1971 Baseball Hall of Fame balloting

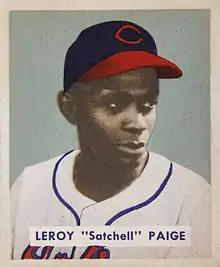
1971 inductee Satchel Paige

Elections to the Baseball Hall of Fame for 1971 featured a new committee on the Negro leagues that met in February and selected Satchel Paige, who spent most of his career in Negro league baseball before joining the Cleveland Indians in 1948, when he was over 40 years old. Controversy arose both over the selection of a pitcher with only 28 major-league victories (Negro league baseball statistics were not considered major-league statistics until 2020) and about the original plan not to include Negro league players in the main Hall of Fame. In July, officials announced that Paige and future Negro league selections would be included in the main Hall of Fame. Paige was honored alongside other Hall of Fame inductees in August.